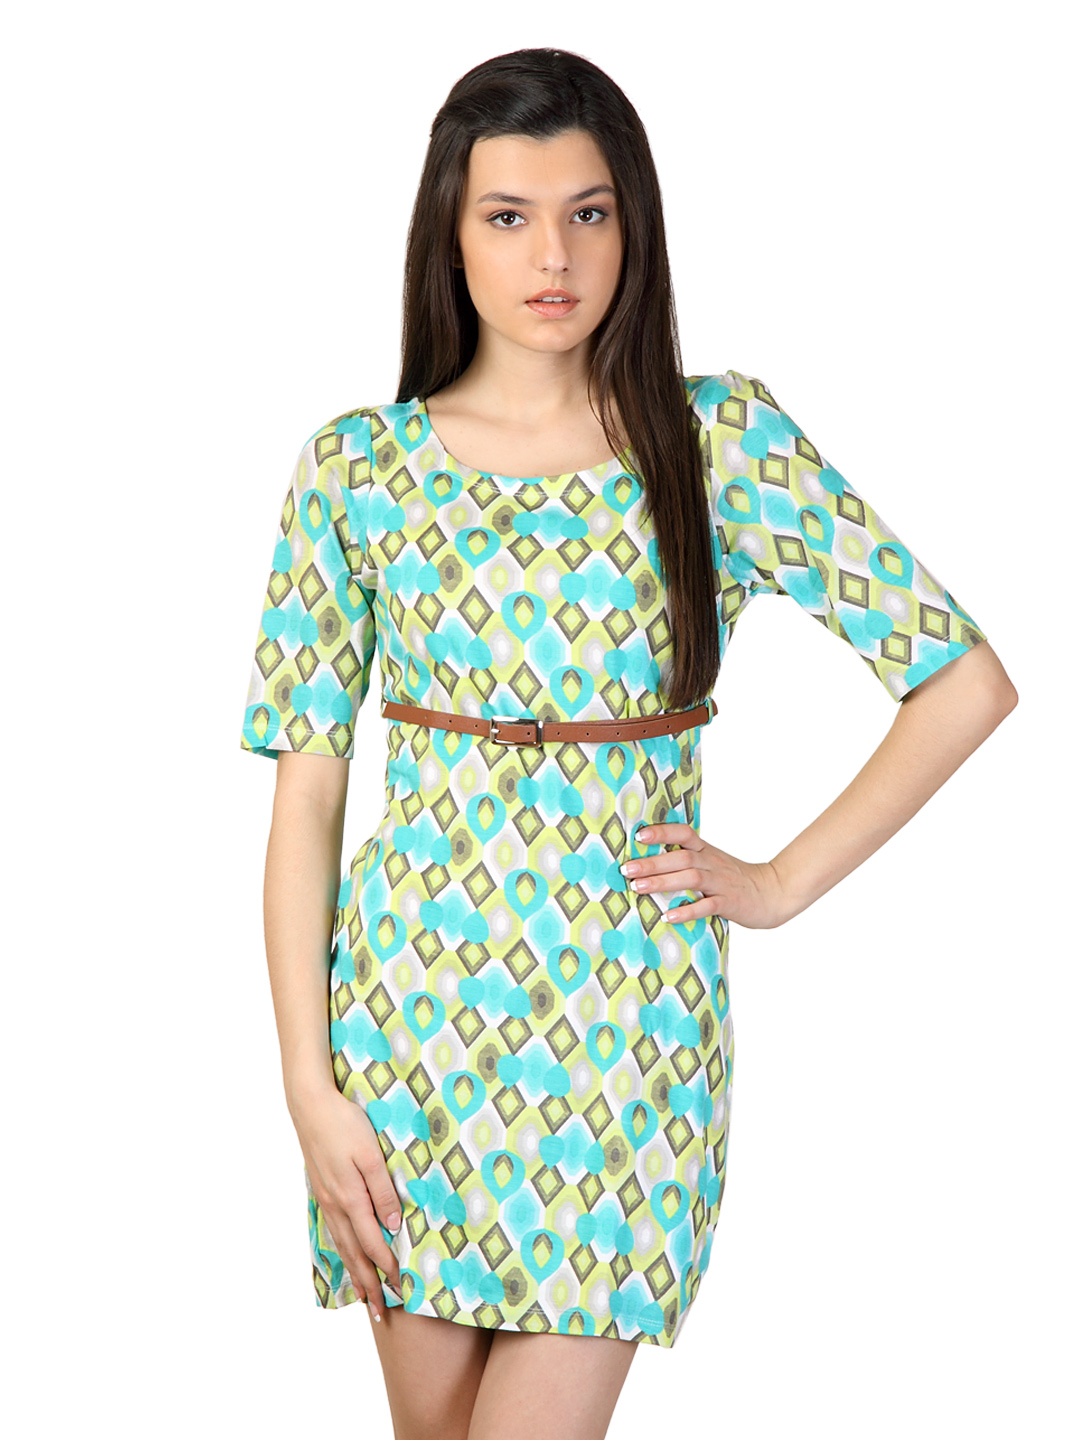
Arrow Woman Aqua Green Dress
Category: Apparel / Dress / Dresses
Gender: Women
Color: Green
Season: Summer 2012
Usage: Casual